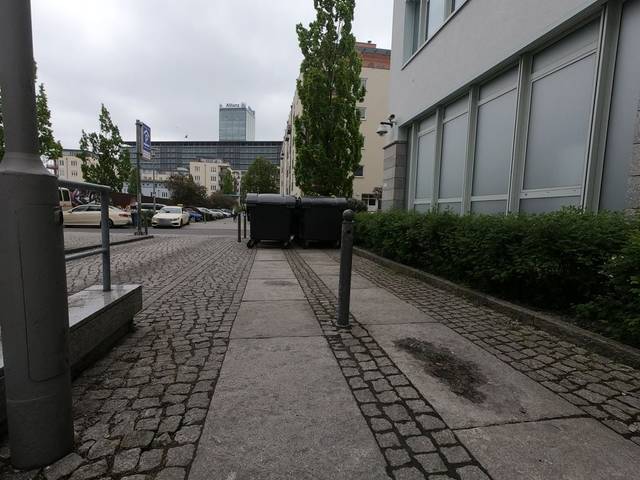
Region: Germany
Coordinates: 52.496, 13.456